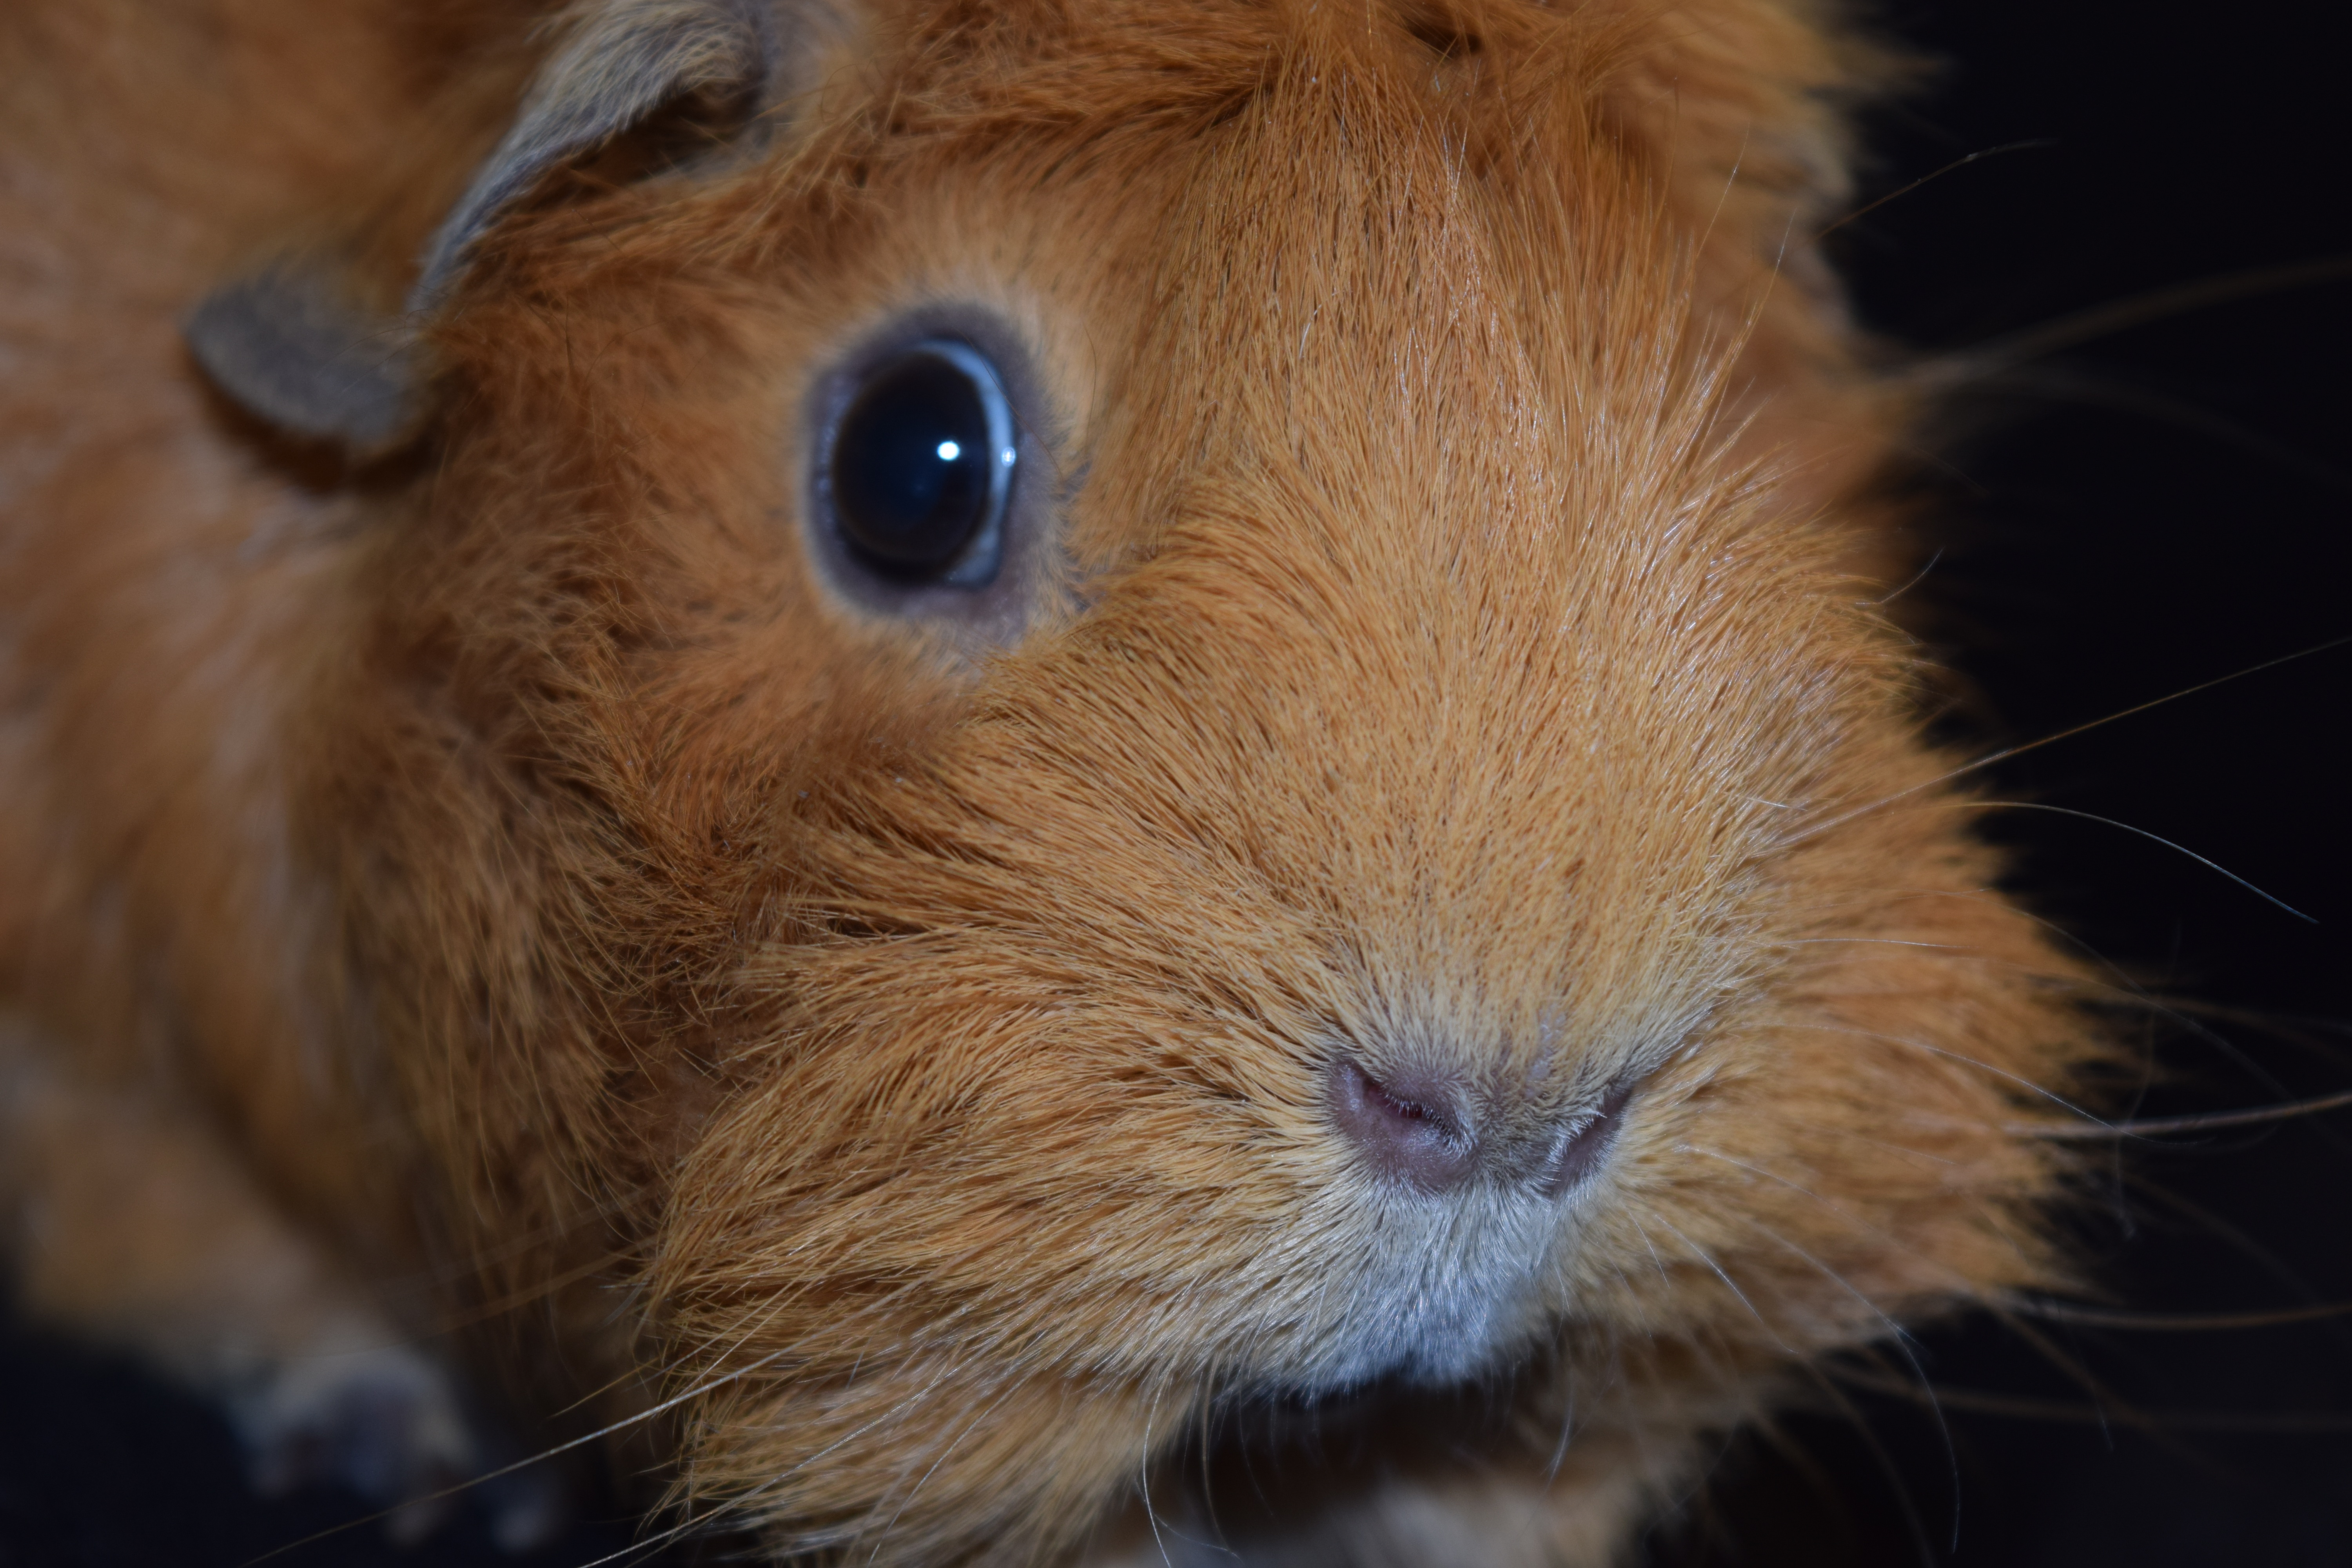
mammal, rodent, fauna, rabbit, guinea pig, close up, nose, whiskers, snout, vertebrate, domestic rabbit, rabits and hares